Alberton, Auckland

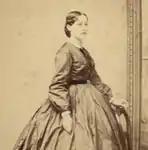
Sophia Taylor

In 1890, Kerr Taylor died, while the Alberton house and farm were still highly mortgaged. Therefore, Sophia Taylor continued to administer the estate and experienced many obstacles as a woman landowner. With the help of one son (Hector), and three of the daughters (Winifred, Milfred, and Muriel), the family were able to maintain and uphold Alberton. Sophia Taylor continued to live at Alberton until she died in 1930.